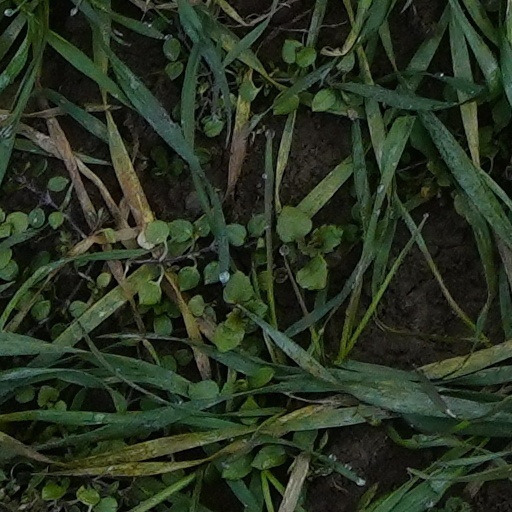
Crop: wheat